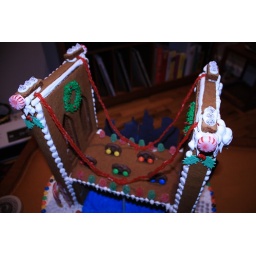
Jonathan won this 'ginger bridge' it is the brooklyn bridge even with cars and the Manhattan skyline in the background